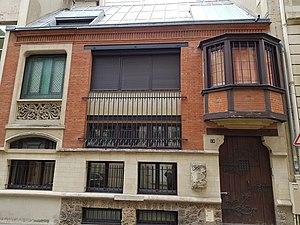
29, rue Daubigny, Paris 17e.
La rue Daubigny est une voie du 17ᵉ arrondissement de Paris, en France.
Frederick Arthur Bridgman né le 10 novembre 1847 à Tuskegee et mort le 13 janvier 1928 à Rouen est un peintre américain.